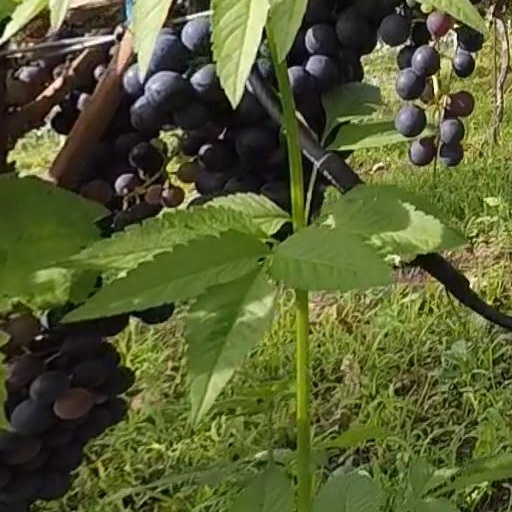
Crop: grape